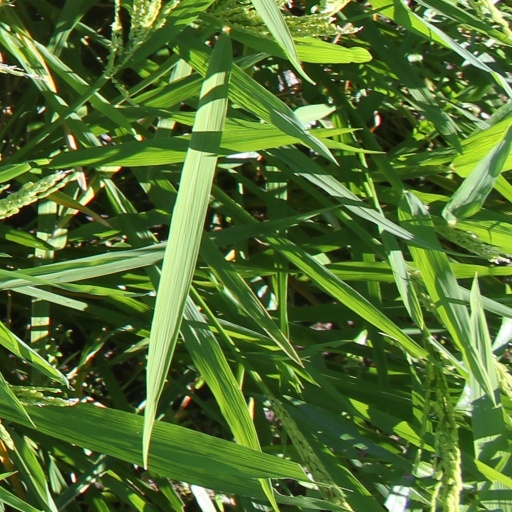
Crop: rice